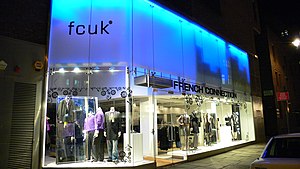
French Connection
French Connection-butik i Covent Garden, London.
French Connection er en britisk producent af modetøj, grundlagt i 1972, som har forhandlere og butikker i store dele af verden.